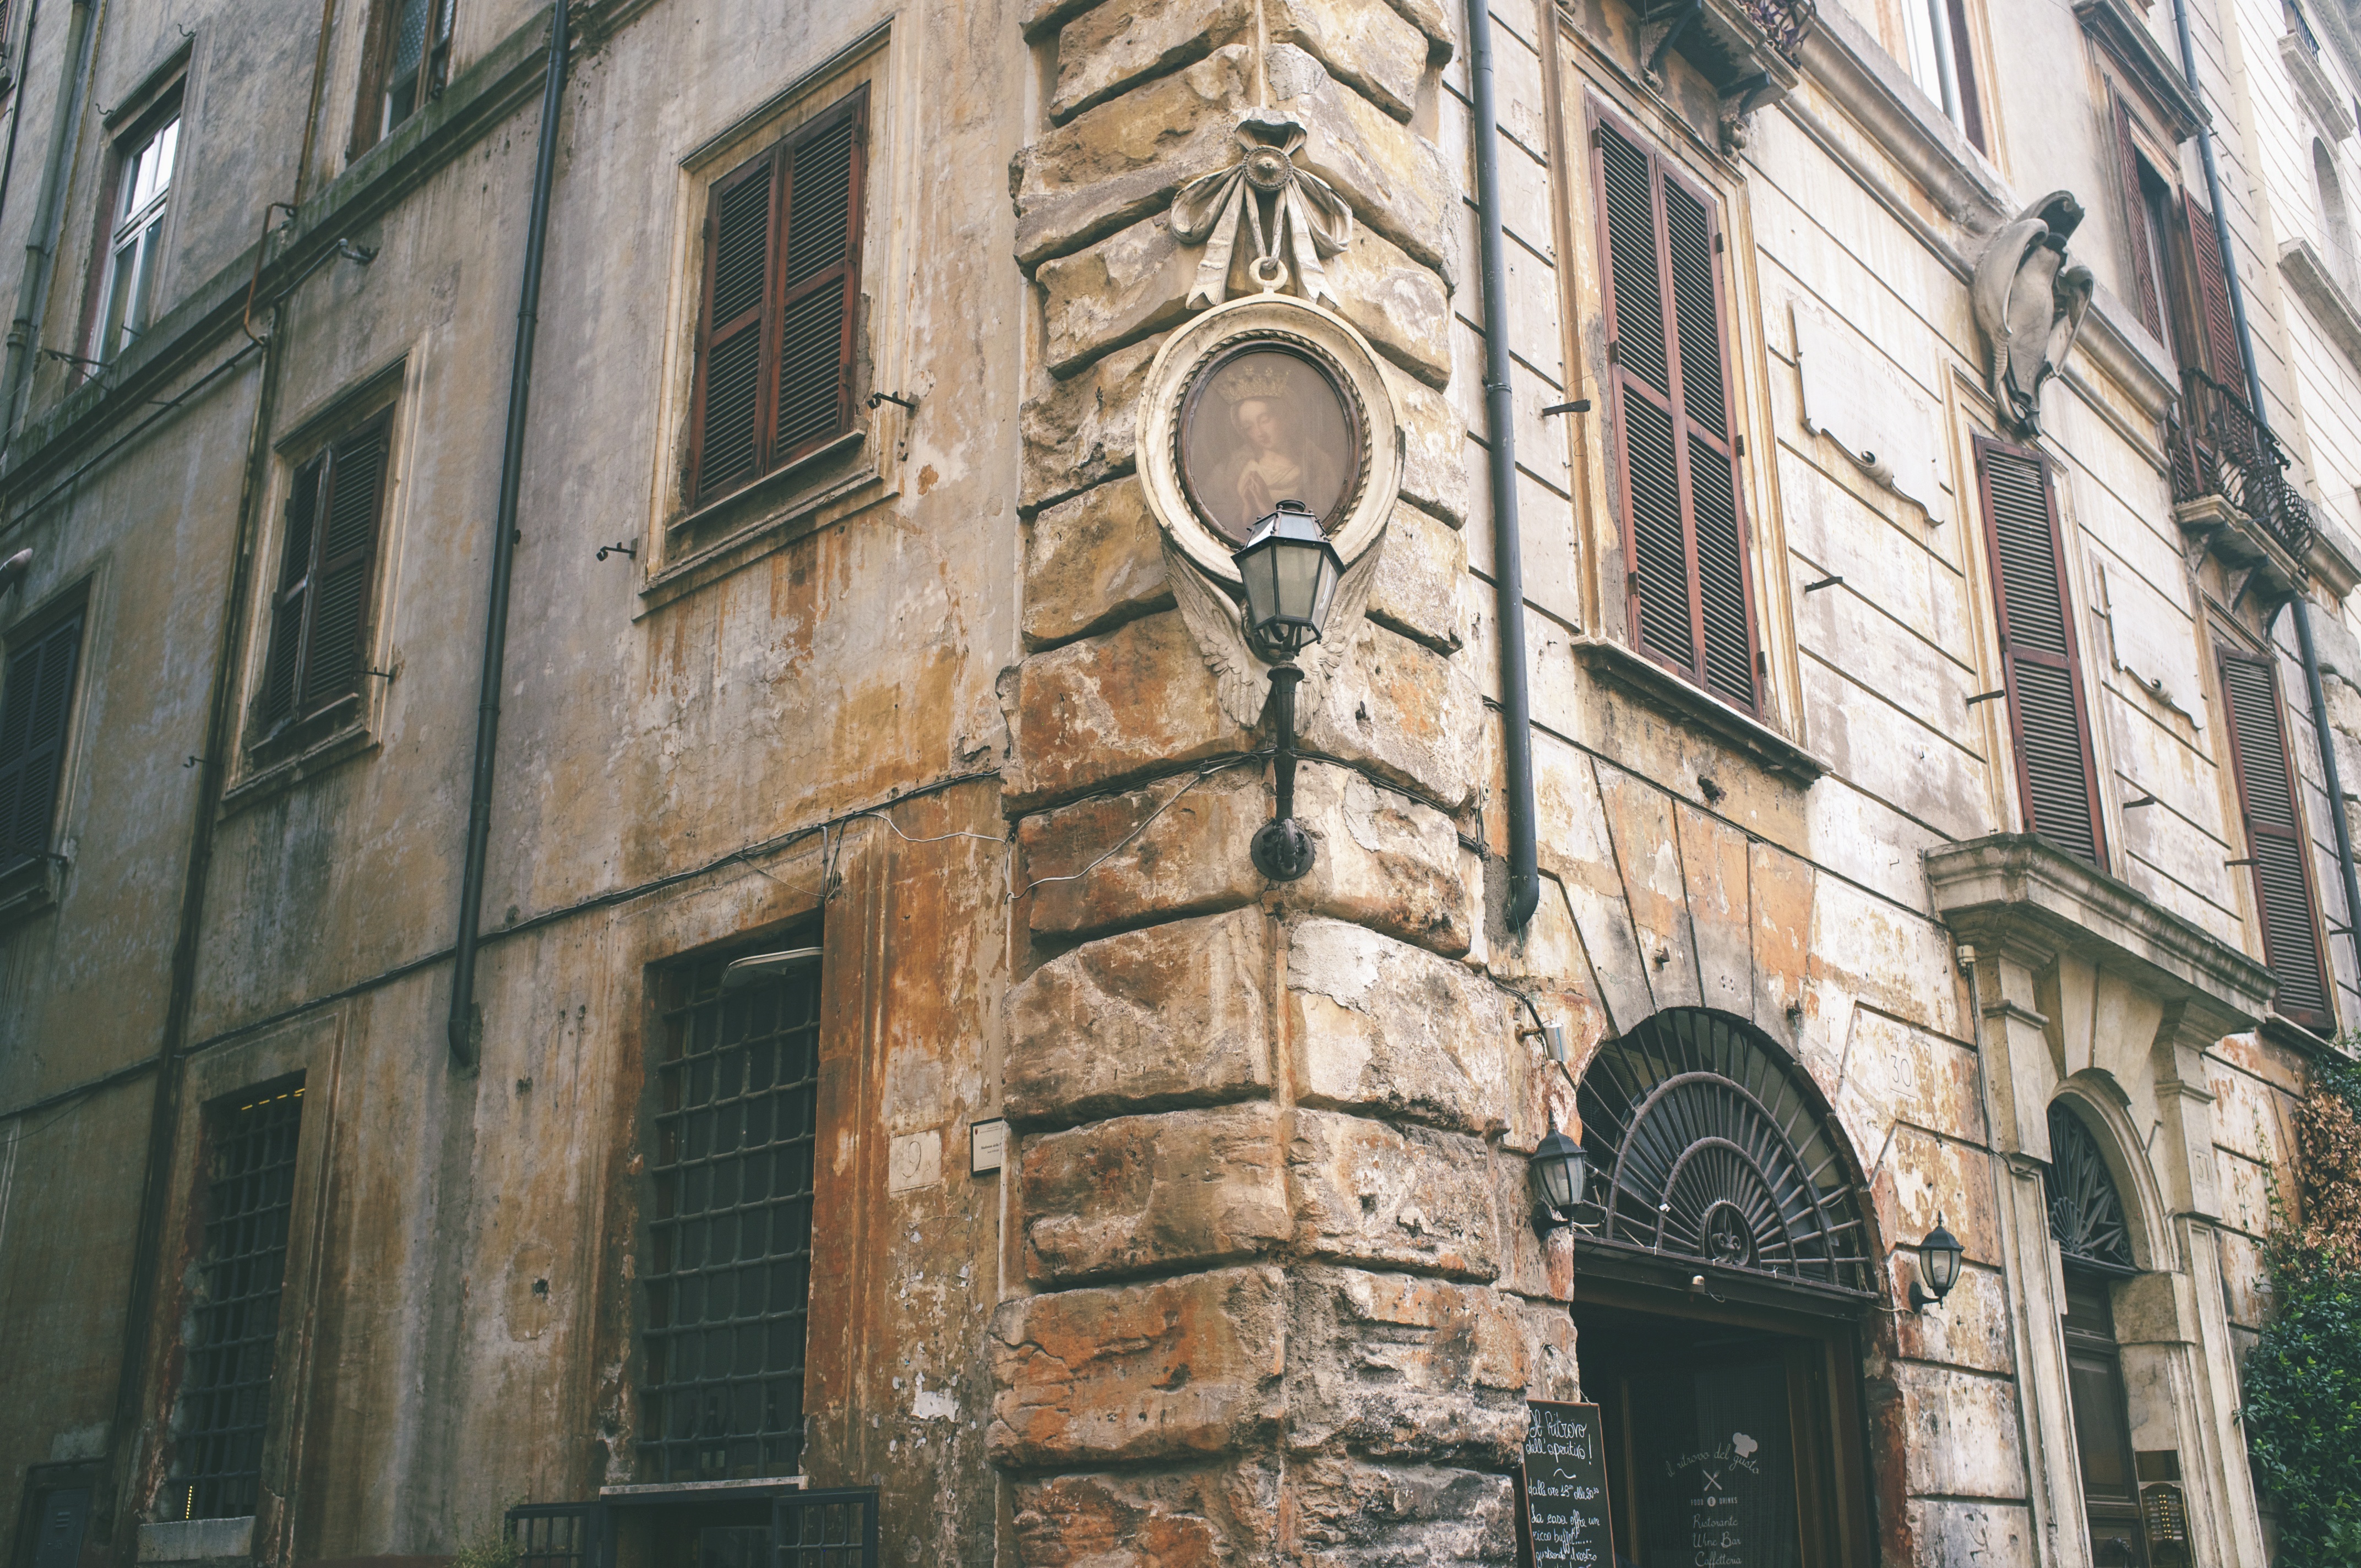
architecture, street, house, window, town, building, old, alley, city, wall, stone, ancient, italy, facade, church, cathedral, historic, place of worship, rome, synagogue, history, european, historical, traditional, neighbourhood, urban area, ancient history